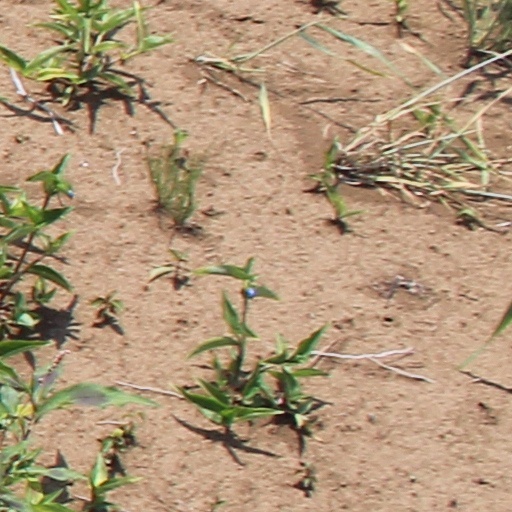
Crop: wheat